Labour Party (UK)

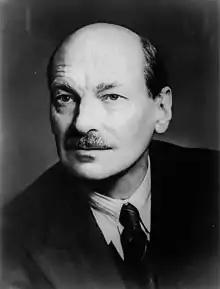
Clement Attlee, Prime Minister (1945–1951)

Once again with Liberal help, MacDonald became prime minister following the successful 1929 election. There were some promising achievements in foreign policy, notably the Young Plan that seemed to resolve the issue of German reparations, and the London Naval Treaty of 1930 that limited submarine construction. Some minor legislation was passed, notably a noncontroversial expansion of new public housing. Overnight in October 1929 the world economy plunged into the Great Depression, and no party had an answer as tax revenue plunged, unemployment doubled to 2.5 million (in late 1930), prices fell, and government spending on unemployment benefits soared. Conditions became much worse in 1931 as the banks became unable to loan the government enough to cover the growing deficit. In an era before Keynesian economics, the strong consensus among experts was for the government to balance its budget.